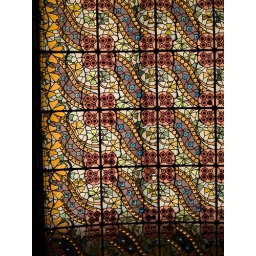
Stain glass window in Barcelona Spain